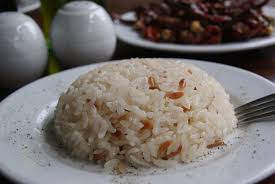
Yemek: pirinc_pilavi